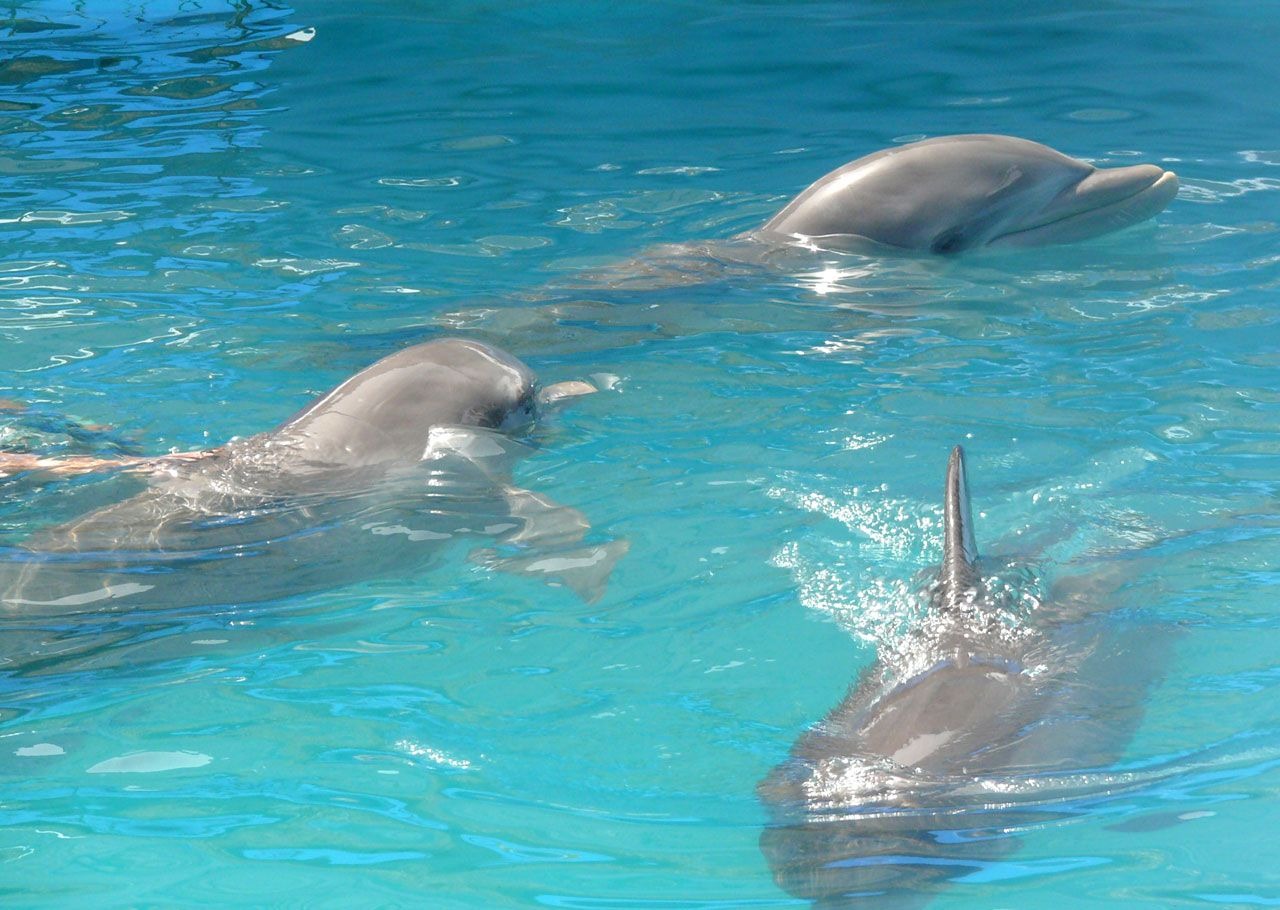
sea, water, play, pool, swim, biology, mammal, aquatic, swimming, life, playful, aqua, three, marine, vertebrate, dolphin, bottlenose, intelligent, marine mammal, marine biology, spinner dolphin, whales dolphins and porpoises, stenella, common bottlenose dolphin, short beaked common dolphin, rough toothed dolphin, tucuxi